Fuquay-Varina, North Carolina

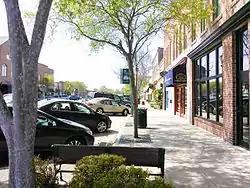
Historic Downtown District In Fuquay-Varina

While development in the area today includes numerous residential communities and commercial sites along the major roadways into town, many of the older structures from its past remain within the town limits. The Victorian, Craftsman, and Colonial Revival homes constructed in the late 19th century and early 20th century are contributing structures to the Fuquay Springs Historic District, while the downtown shops and businesses are part of the Varina Commercial Historic District. Area landmarks located in these districts include the Ben-Wiley Hotel, the Ballentine-Spence House, and the Dr. Wiley S. Cozart House, built across the street from the springs by the original owner and proprietor of the Ben Wiley. The springs are now contained in a small park developed on the site in 1945 which was handed over to the town in 1998 to maintain as a historic park. Lexie McLean owned and operated McLean's Grocery on Academy Street for many years. McLean was a community leader and considered a major factor in the growth and development of the Fuquay-Varina area. Edward N. Farnell was the principal of the Fuquay Spring High School from 1952 through 1967. Farnell was an important community leader and educator; many of his students went on to become community and state leaders.